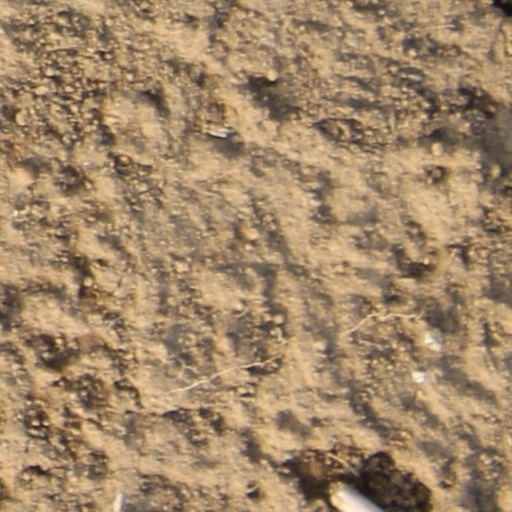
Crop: wheat